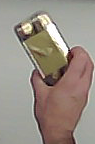
Product: rocher_chocolate